Comic Store Heroes

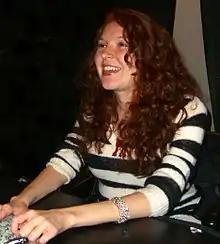
Comics journalist/blogger Jill Pantozzi is among those profiled in the program.

Gerry assigns Alex the task of tracking down a mint condition copy of the 1957 comic book that sparked his interest in the medium. With the 2011 New York Comic Con just six weeks away, Thor works to secure an appearance at the Midtown booth by writer/artist Frank Miller, while his "right hand woman", Zoë, reacts to receiving flowers from an anonymous fan. Featured fans include aspiring comics creator Chris Notarile, who struggles to complete and market a 32-page superhero comic featuring his character, the Protector, in order to acquire a place on Midtown's racks, and Jill Pantozzi, who was diagnosed at age 2 with spinal muscular atrophy, but interacts with other comics fans on her blog and at conventions. Comics creators Frank Miller, Rebekah Isaacs and Amy Reeder have cameos.